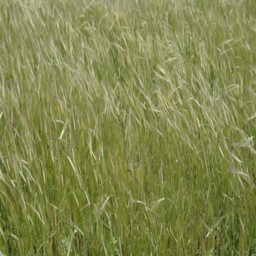
a wheat field waving in the wind